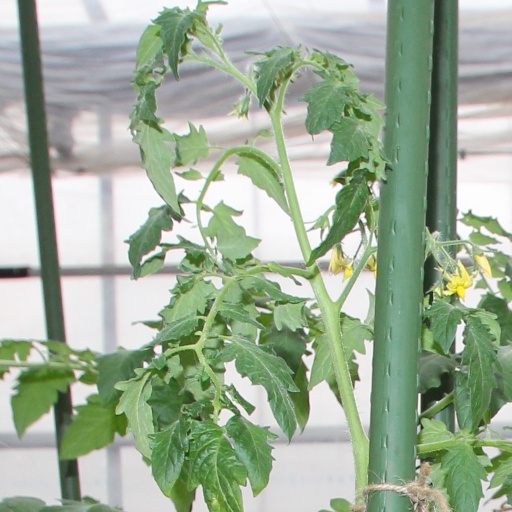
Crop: tomato